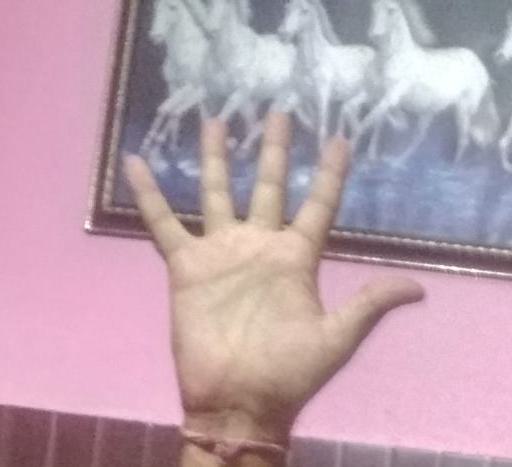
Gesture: palm